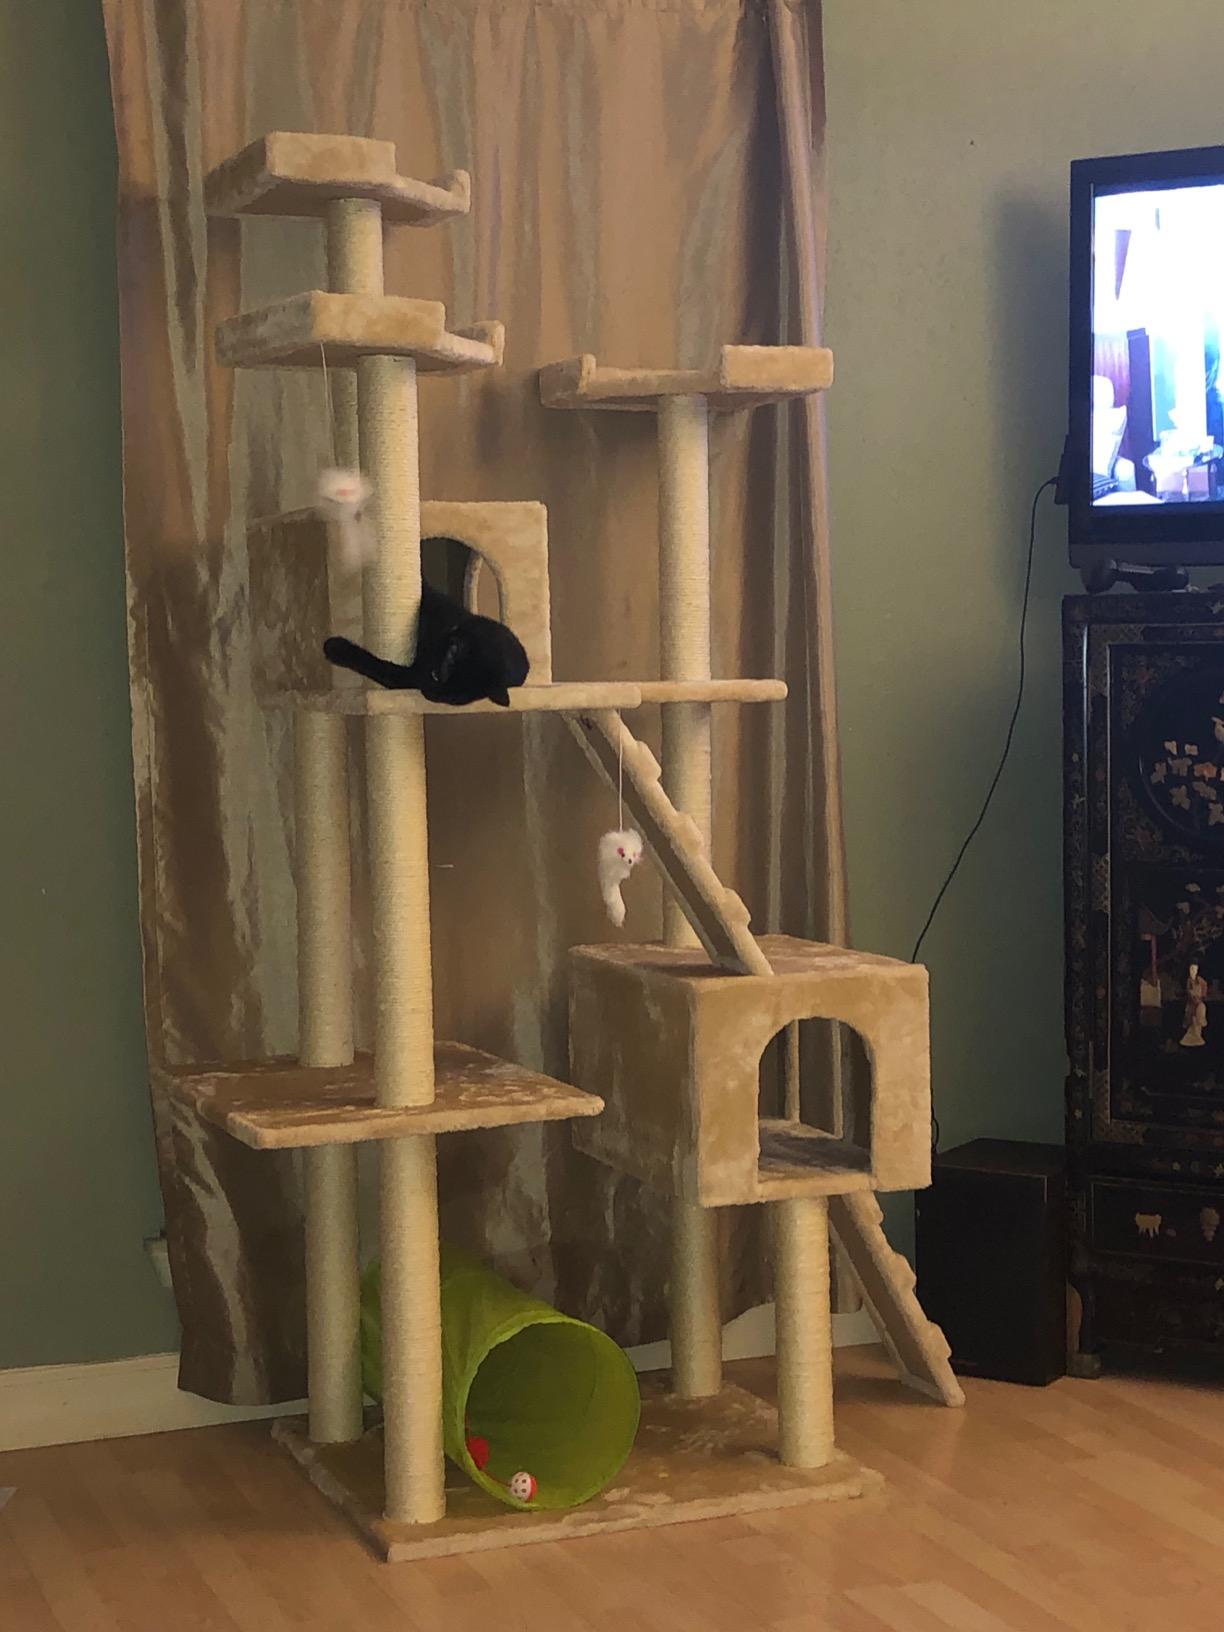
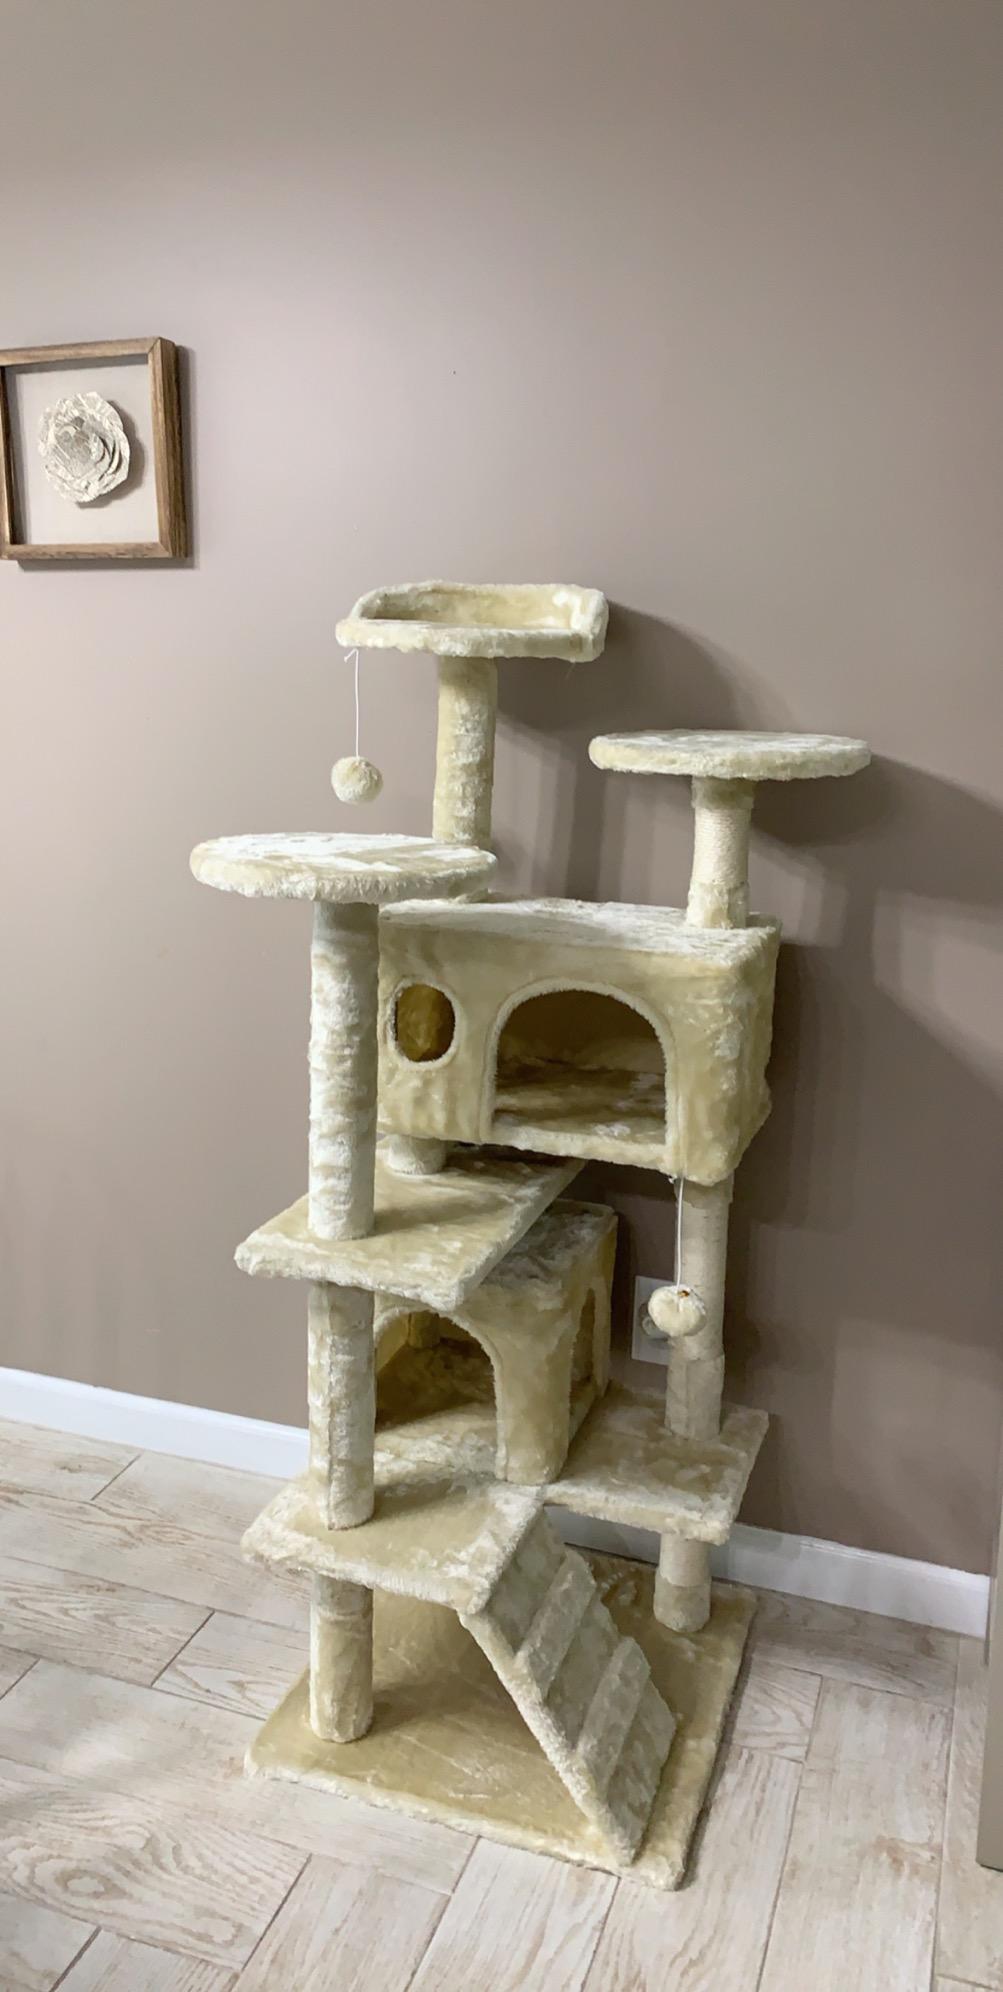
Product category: items_cat tree
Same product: no